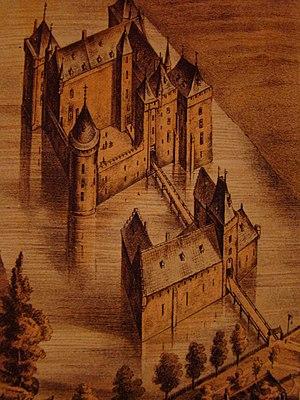
Le château de Brederode aussi connu aujourd'hui par la mention ruine de Brederode fait référence à l'ancien château près de Santpoort-Zuid. Le château a été fondé dans la seconde moitié du XIIIᵉ siècle par Guillaume Ier de Brederode. Il descend des seigneurs de Teylingen qui étaient liés aux comtes de Hollande. Le château faisait partie de la grande seigneurie de Brederode, avec laquelle les seigneurs de Brederode devenaient feudataires du comte de Hollande au XIIIᵉ siècle.